Kavithai Paada Neramillai

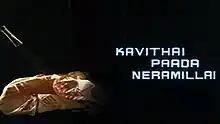
Title card

Kavithai Paada Neramillai is a 1987 Indian Tamil-language film directed by Yugi Sethu in his debut. The film stars Raghuvaran, Amala, Yugi Sethu and Nassar. It is a remake of the 1986 Hindi film "Ankush". The film was released on 17 June 1987.